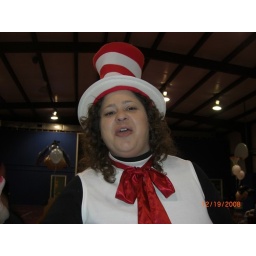
kaye as cat in the hat